Snow Falling on Cedars (film)

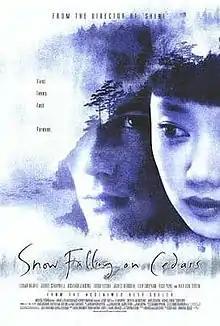
Theatrical release poster

Snow Falling on Cedars is a 1999 American legal drama film directed by Scott Hicks, and starring Ethan Hawke, James Cromwell, Max von Sydow, Youki Kudoh, Rick Yune, Richard Jenkins, James Rebhorn, and Sam Shepard. It is based on David Guterson's PEN/Faulkner Award-winning novel of the same name, with a screenplay by Hicks and Ron Bass.